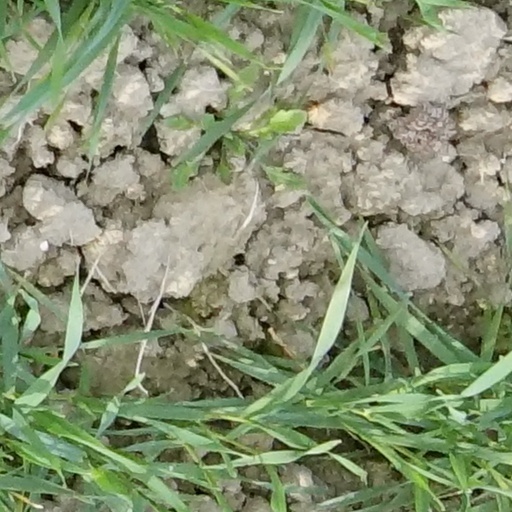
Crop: wheat